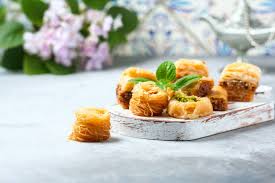
Yemek: baklava